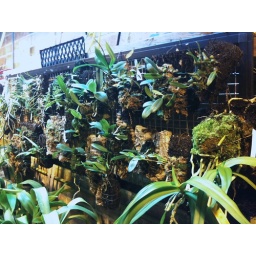
Pics of orchids in my green house today 11/30/09. Mounted minature and smaller orchids.